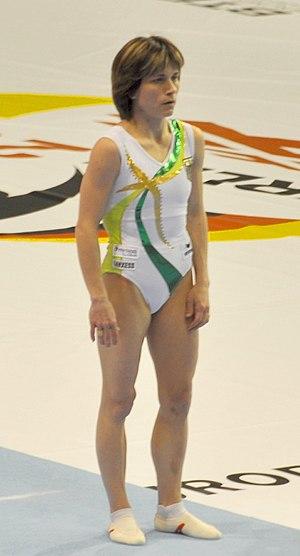
Oksana Chusovitina est une gymnaste artistique, née le 19 juin 1975 à Boukhara, en République socialiste soviétique d'Ouzbékistan. D'ethnie russe, elle a changé plusieurs fois de nationalité : d'abord soviétique jusqu'en 1992, puis ouzbèke de 1993 à 2006 et allemande de 2006 à 2013, elle concourt à nouveau sous les couleurs de l'Ouzbékistan à partir de 2013.